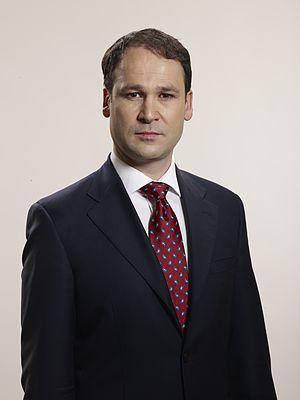
Robert Sorin Negoiță est un politicien et un homme d’affaires roumain. Il compte parmi les 300 millionnaires roumain et est maire du 3ᵉ secteur de Bucarest.